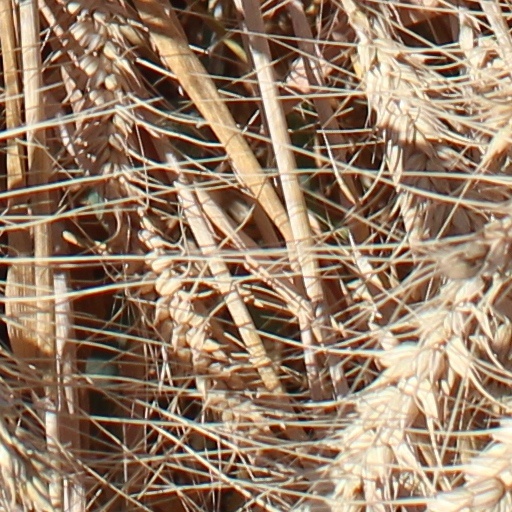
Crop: wheat